SEAL Patrol

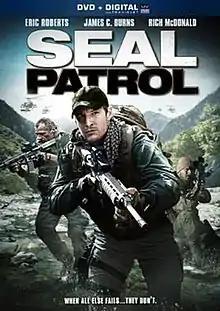
DVD Cover

SEAL Patrol is a 2014 action-thriller film directed and co-written by Nicolas Mezzanatto. Released straight-to-DVD on February 11, 2014, it stars James C. Burns, Kristina Anapau, Roark Critchlow, Rich McDonald and Eric Roberts.